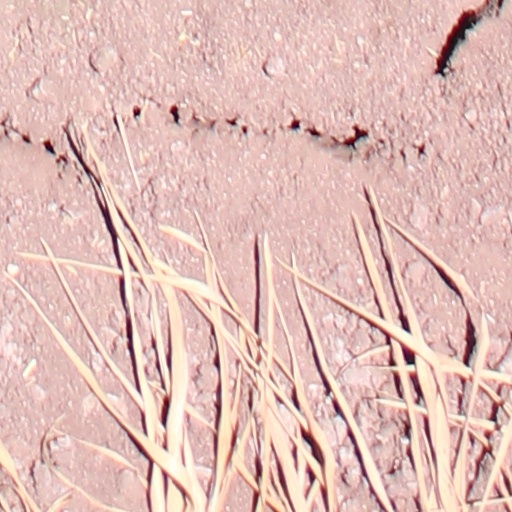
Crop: wheat